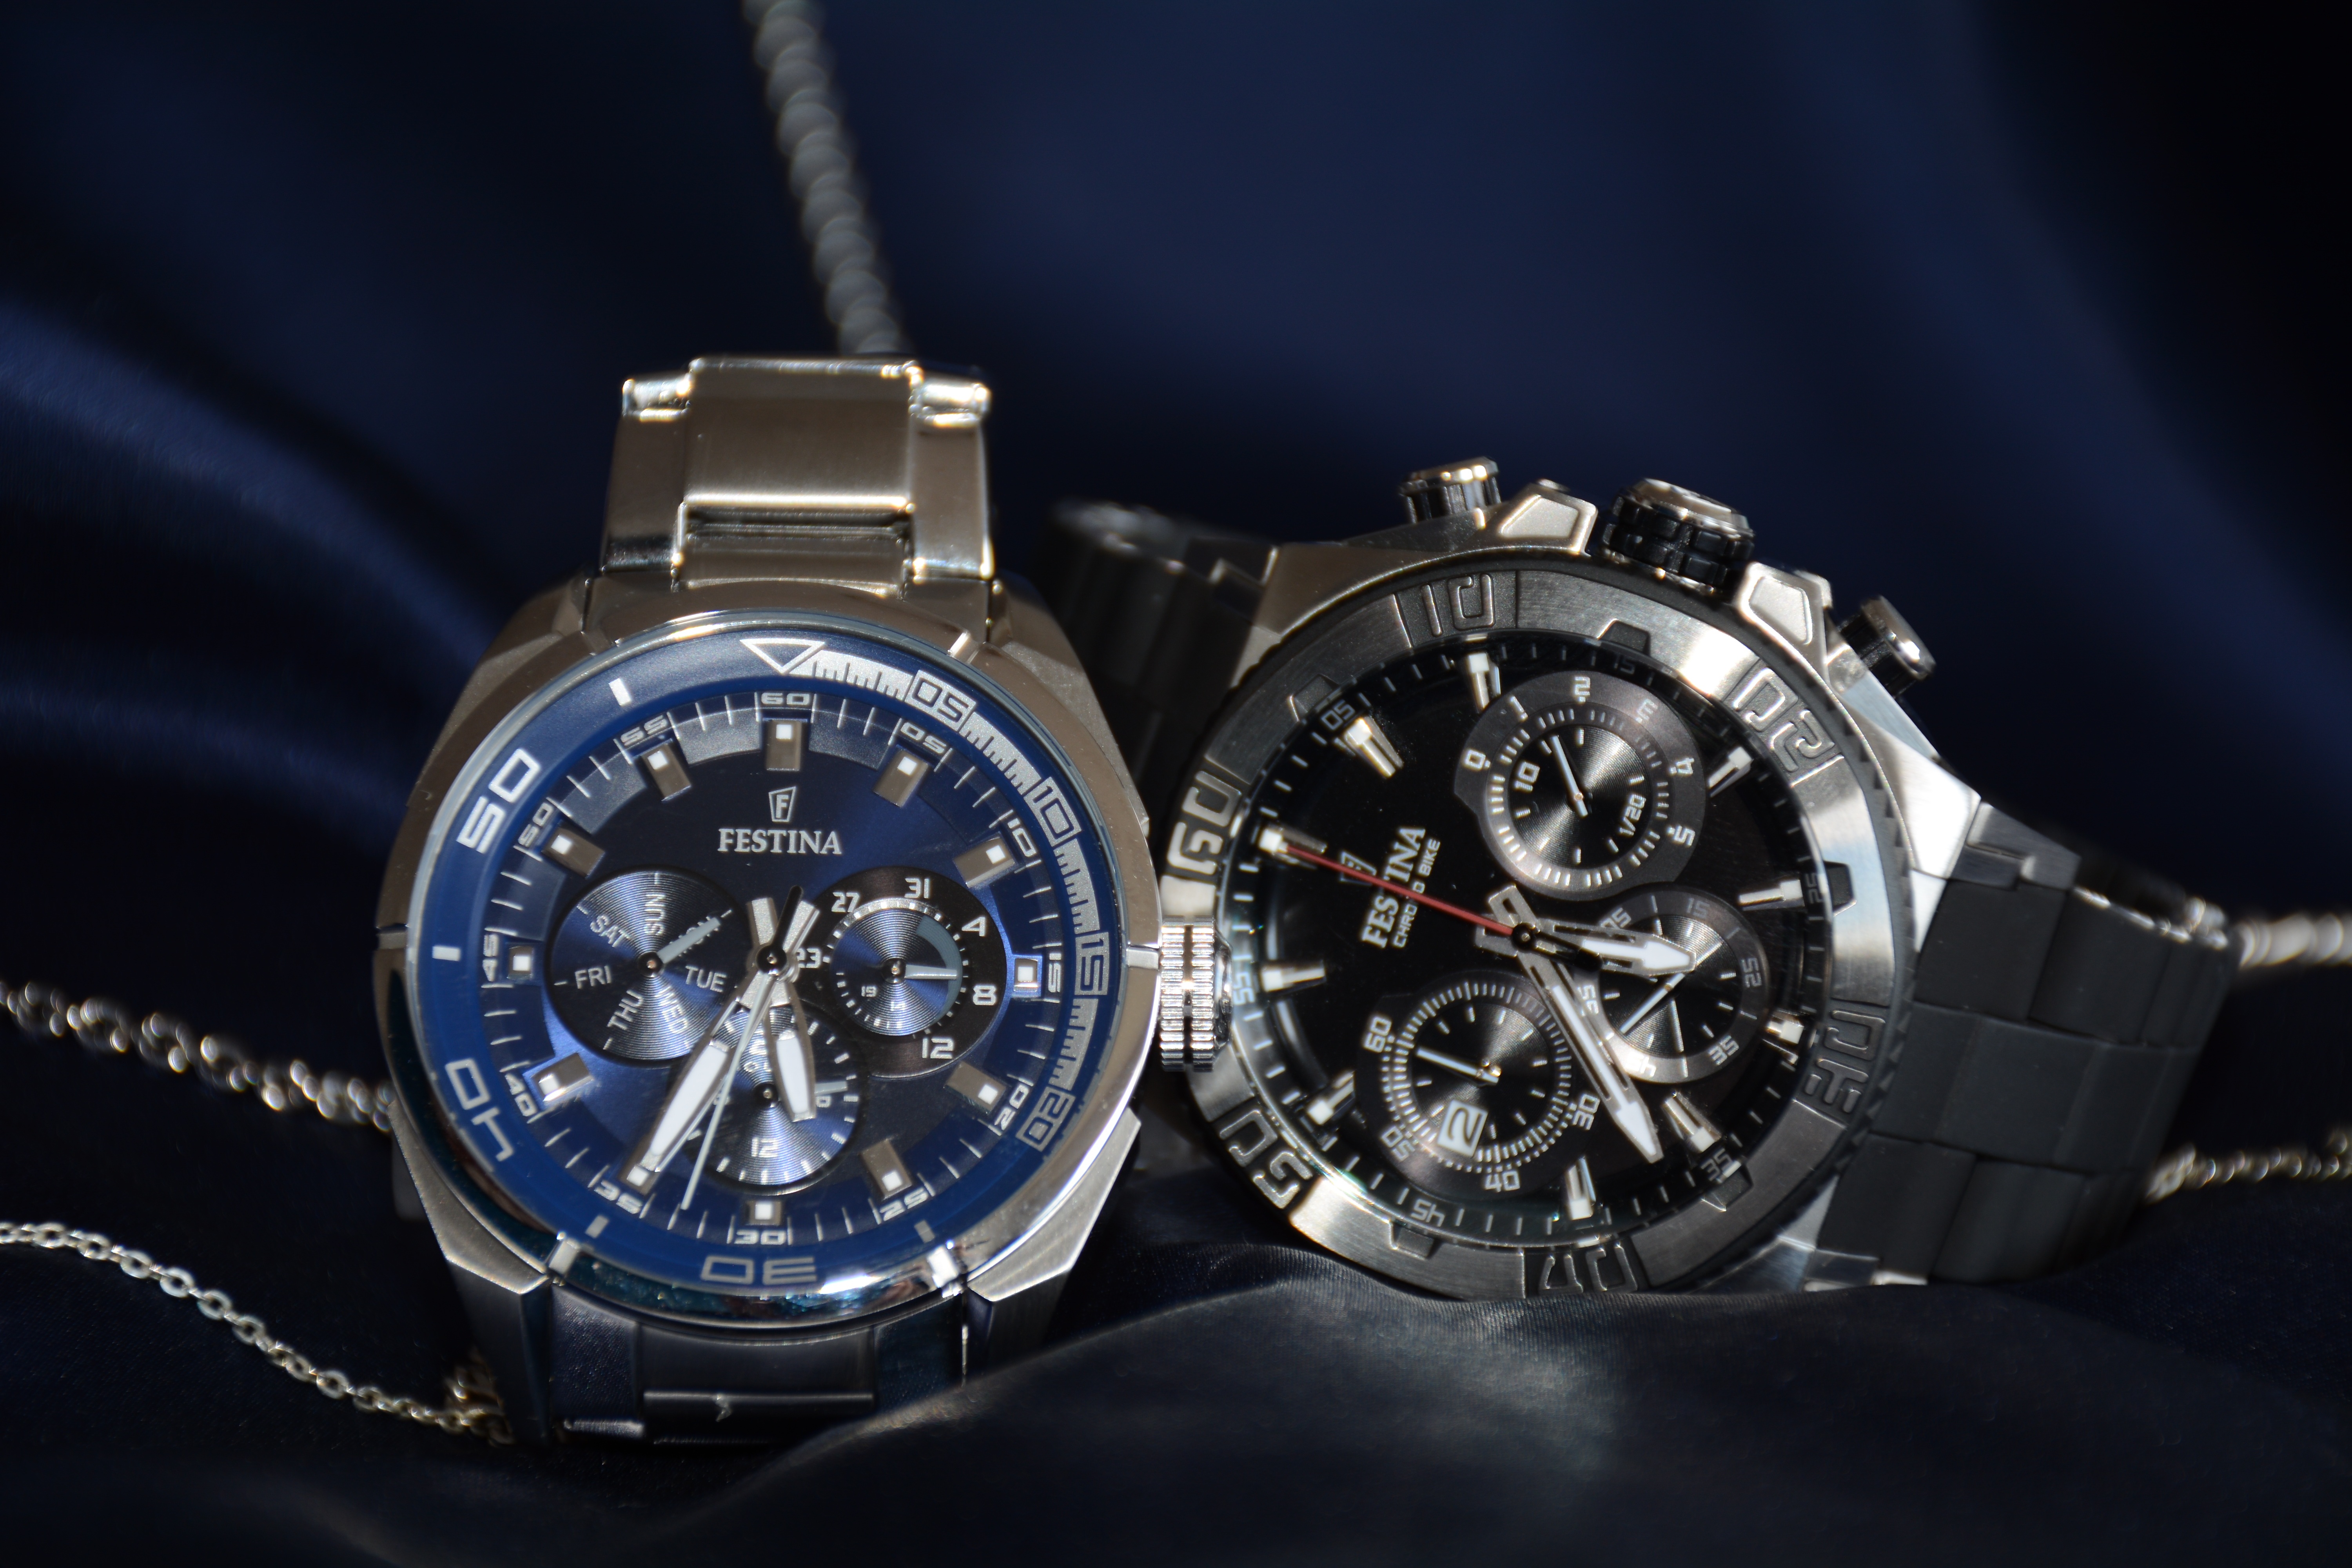
watch, hand, blue, black, luxury, strap, festina